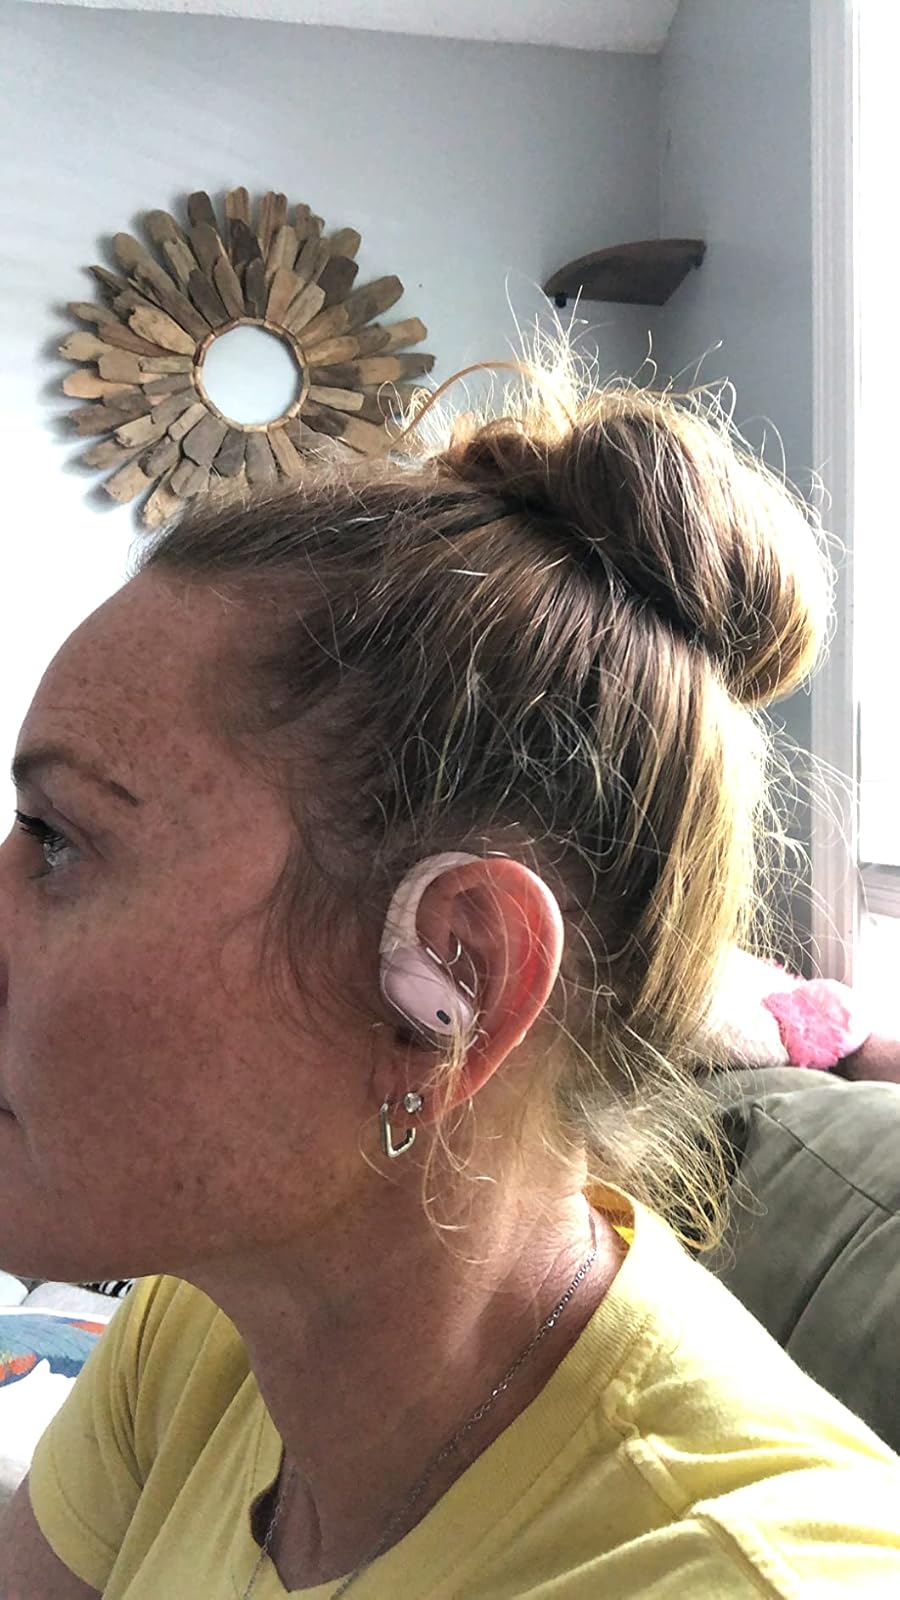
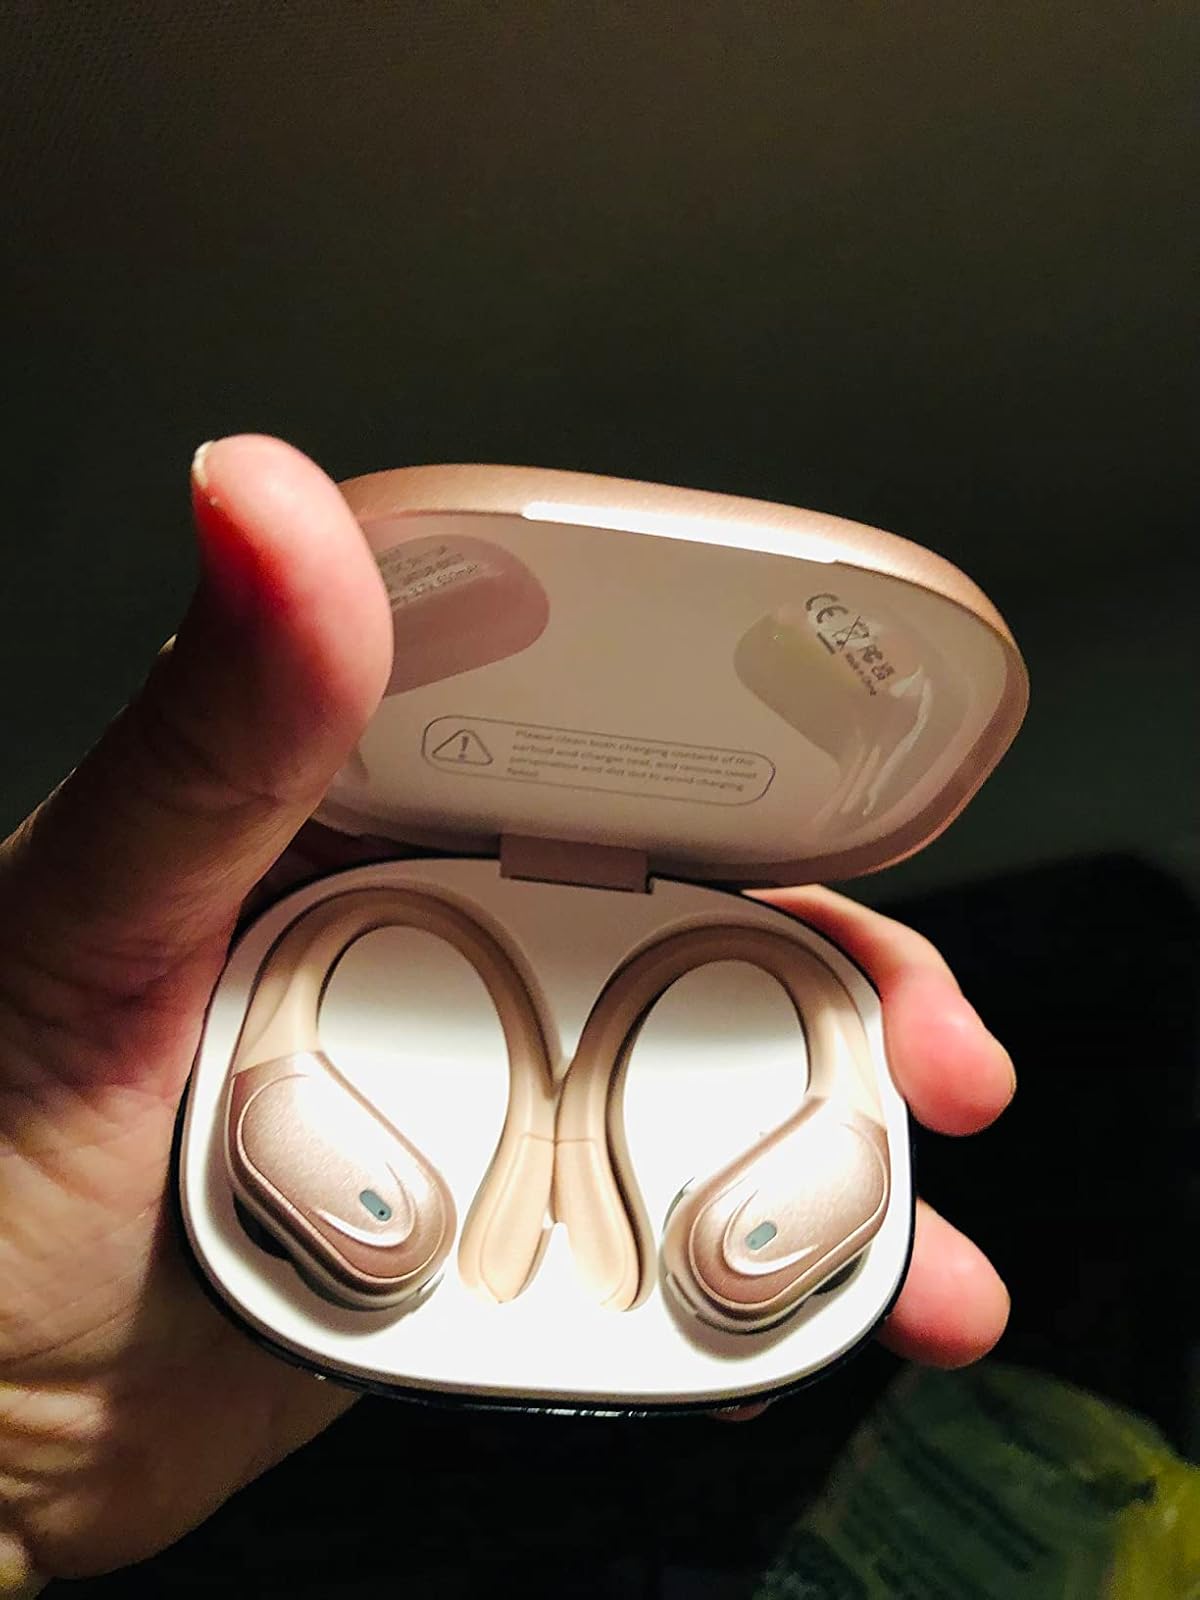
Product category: earbuds
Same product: yes